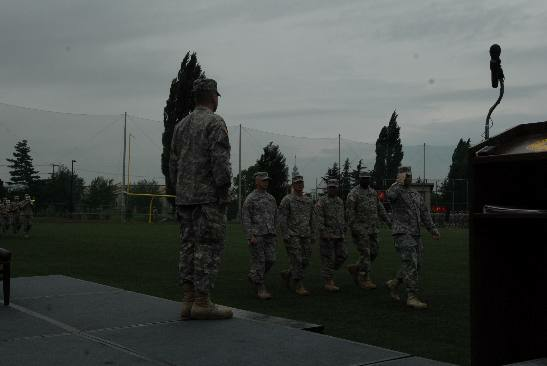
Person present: Yes